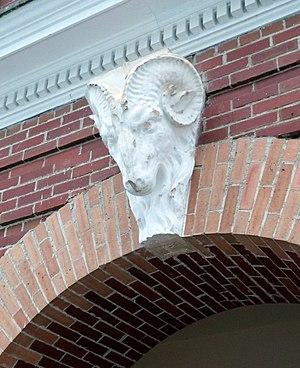
Un ægicrane, en architecture, est un ornement, un mufle ou masque de bélier.